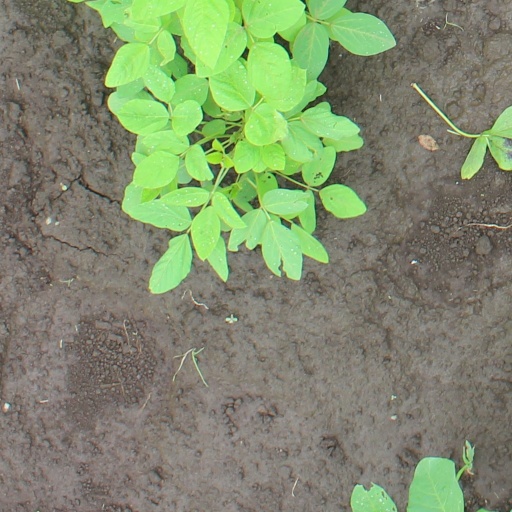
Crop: soybean